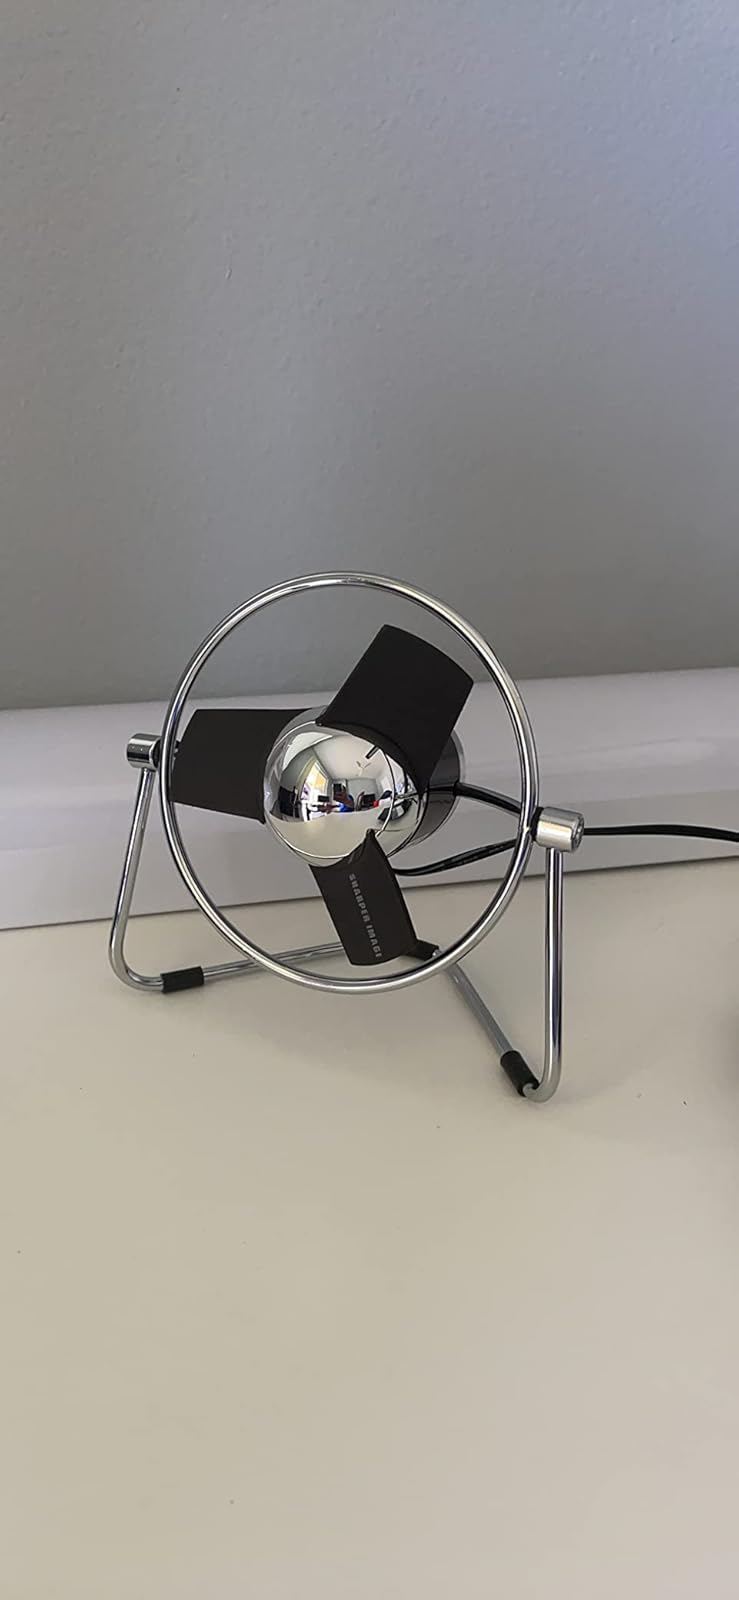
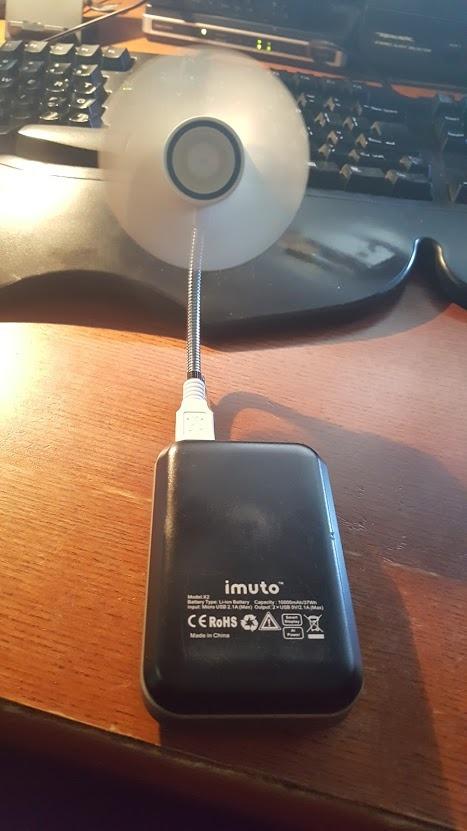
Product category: fan
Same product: no